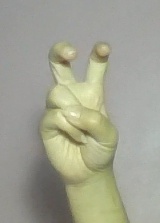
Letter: toot